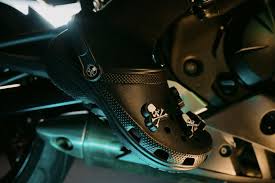
Label: Clog